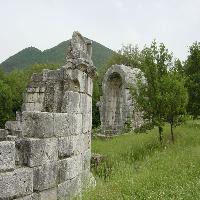
Weather: cloudy or overcast